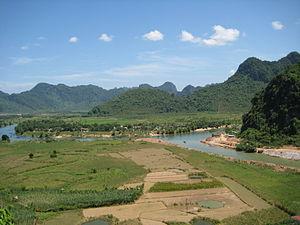
Le parc national de Phong Nha – Kẻ Bàng est un parc national du centre du Viêt Nam. Créé en 2001, il est classé au patrimoine mondial de l'UNESCO. Il est situé dans le nord de la cordillère annamitique, dans les arrondissements de Bố Trạch et Minh Hóa, dans la province de Quảng Bình, à environ 500 kilomètres au sud de Hanoï.
Cet article recense les sites inscrits au patrimoine mondial au Viêt Nam.